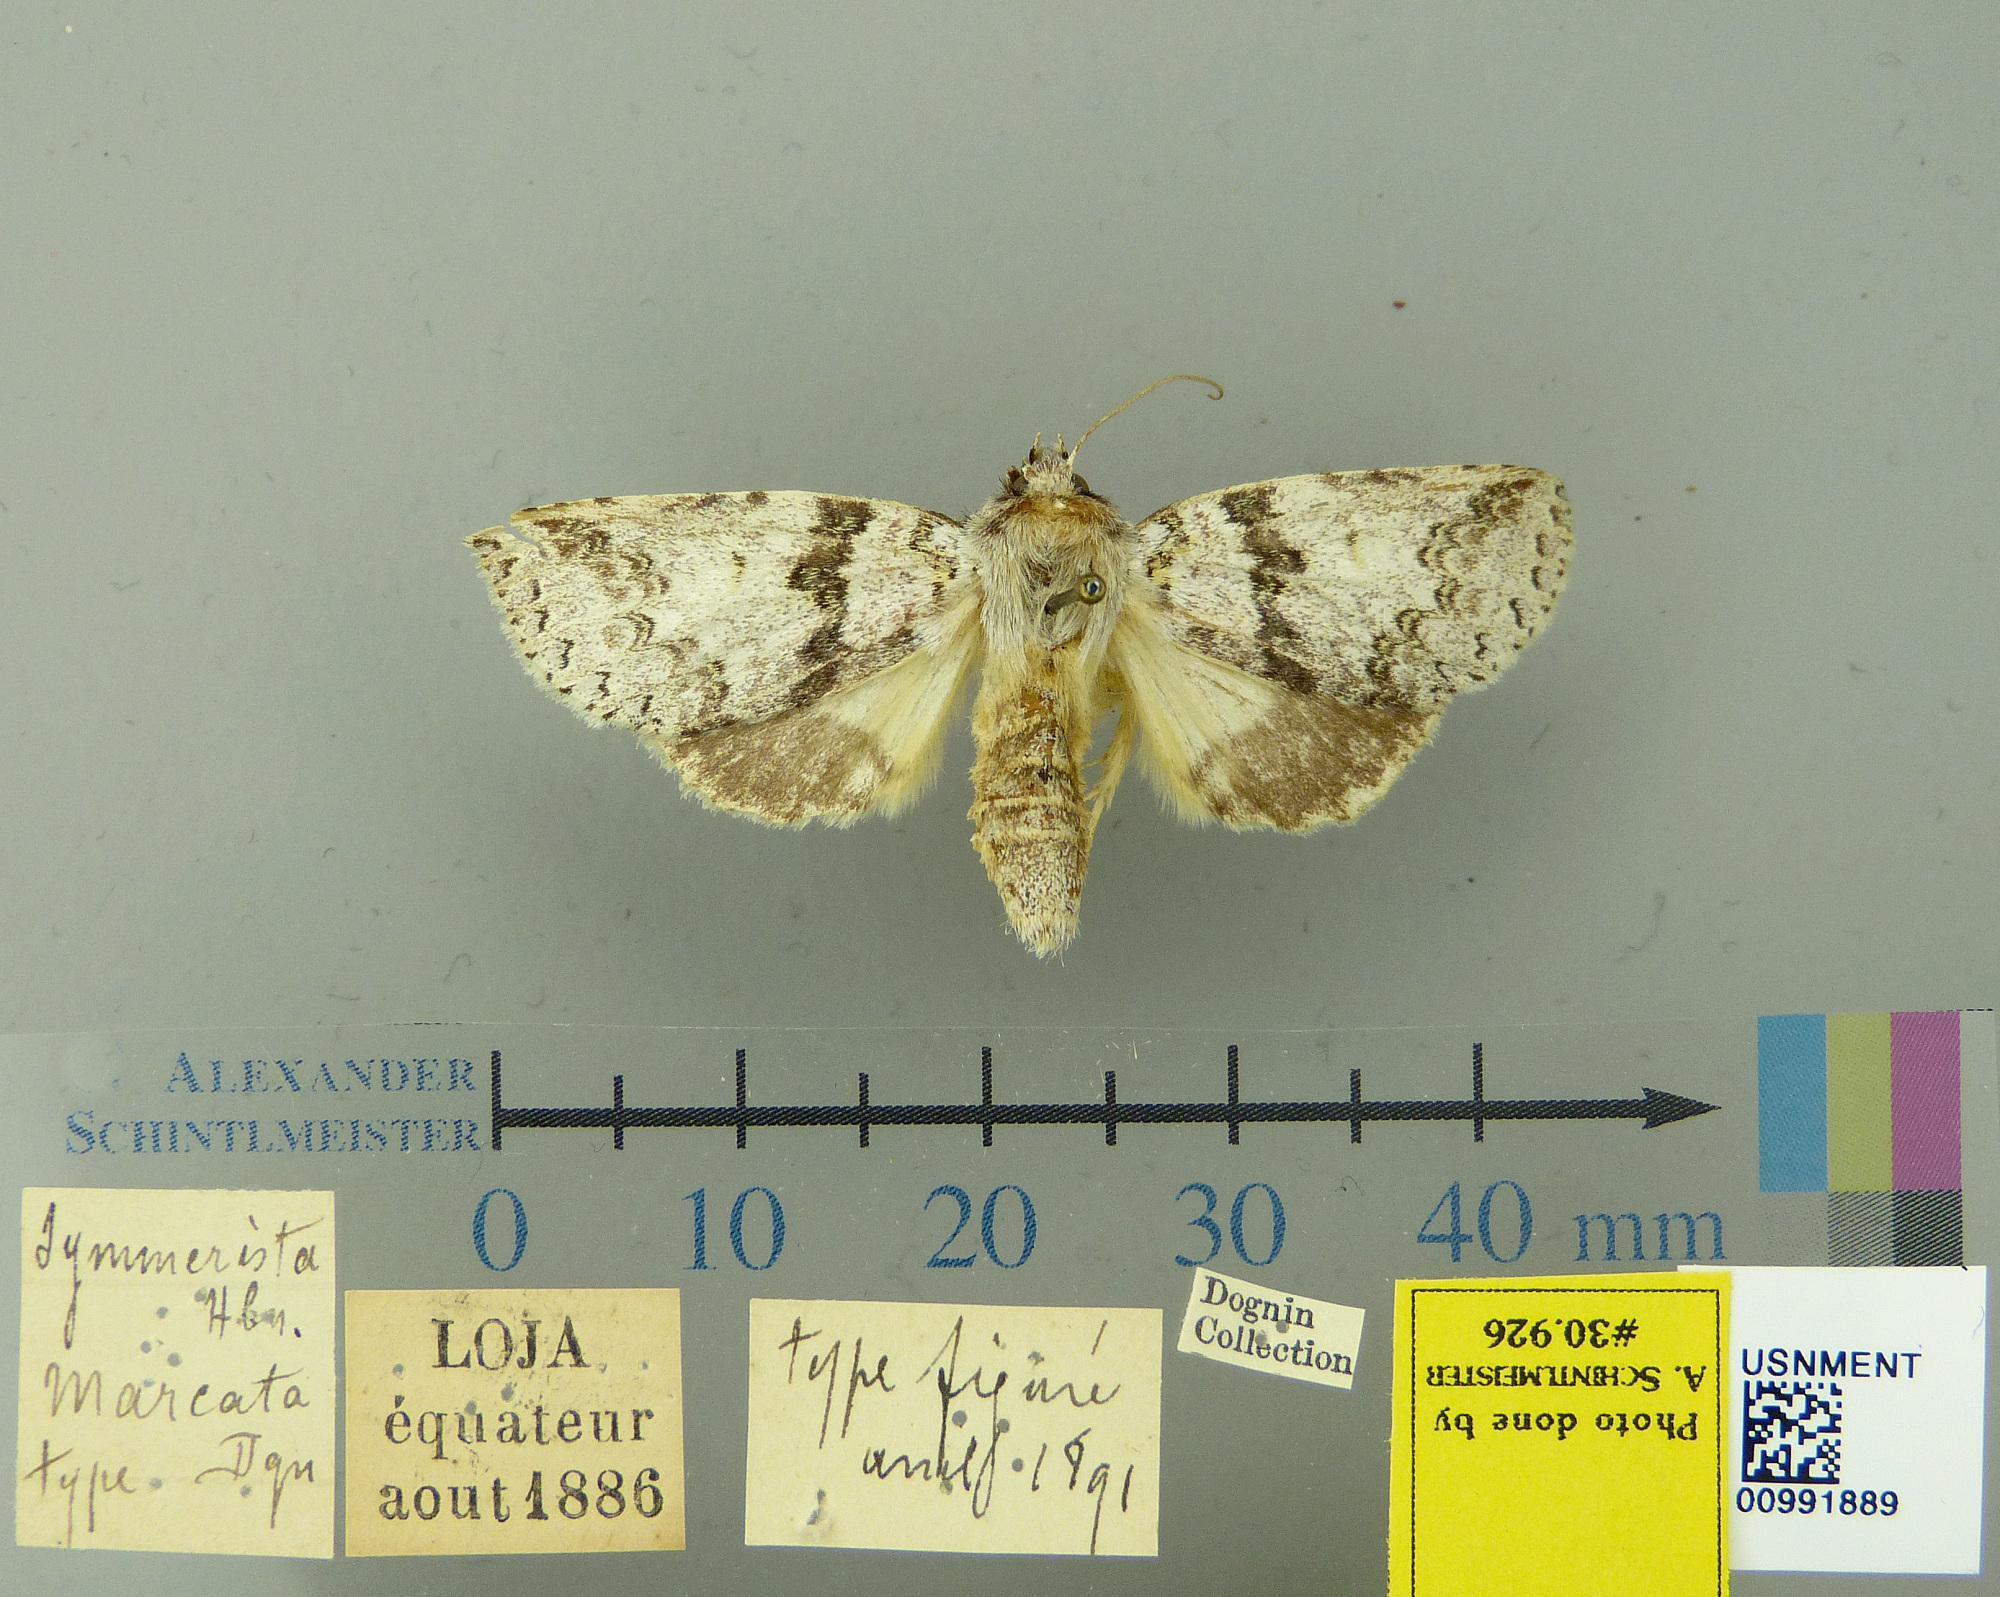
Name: Symmerista marcata
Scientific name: Symmerista marcata Dognin, 1889
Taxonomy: Animalia, Arthropoda, Insecta, Lepidoptera, Notodontidae
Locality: Loja; Equateur, Unknown, Ecuador
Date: Aug 1886